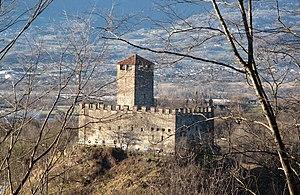
Borgo Valbelluna est une commune italienne située dans la province de Belluno en région Vénétie. Elle est créée le 30 janvier 2019 par la fusion de Lentiai, Mel, qui en est le chef-lieu, et Trichiana.